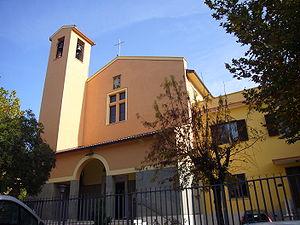
Le titre cardinalice de San Giustino est érigé par le pape Jean-Paul II en 2003. Il est associé à l'église San Giustino, située dans le quartiere Alessandrino à Rome